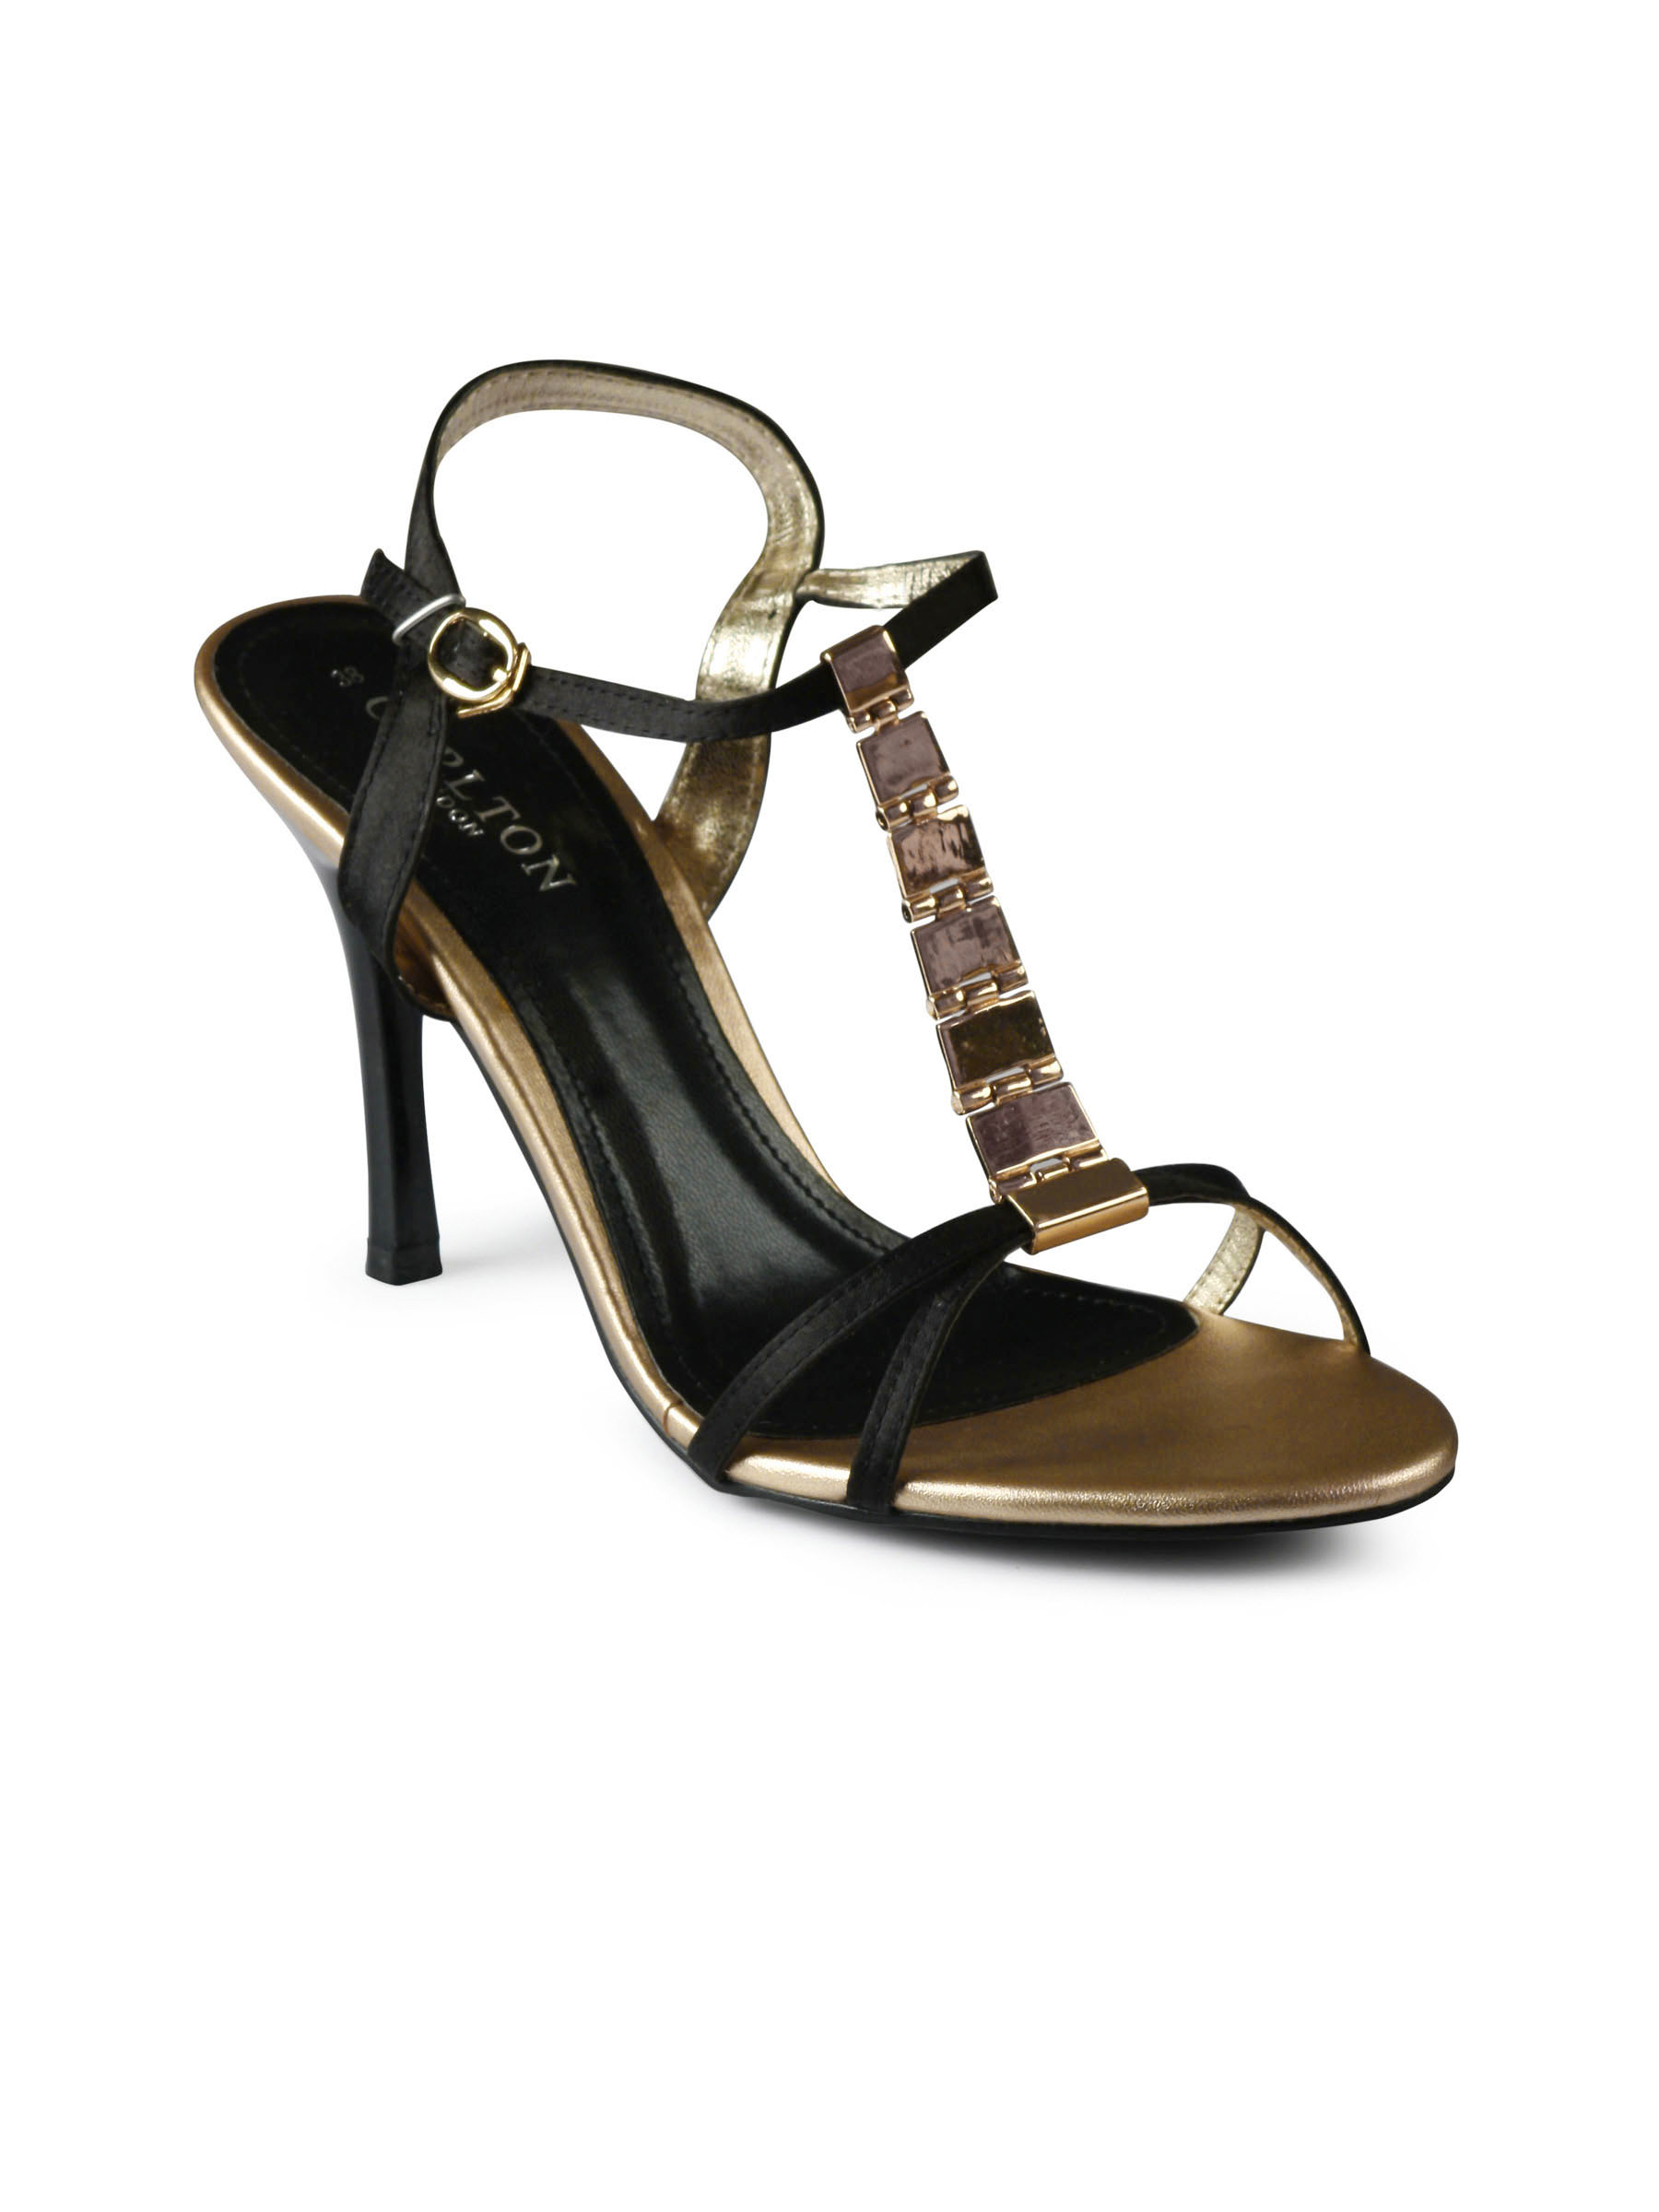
Carlton London Women Classy Black Sandals
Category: Footwear / Shoes / Flats
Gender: Women
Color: Black
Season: Summer 2011
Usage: Casual